Eva Zeisel

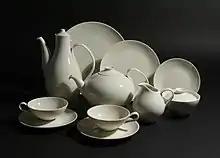
Zeisel's Castleton "Museum" dinnerware series commissioned by MoMA in 1942.

When Zeisel arrived in the US, she had to reestablish her reputation as a designer. Beginning in 1937, she taught at Pratt Institute in New York. She and her students created designs for the Bay Ridge Specialty Company including Stratoware (a rare, short-lived line made for Sears), designed by student Frances Blod, under Zeisel'ls supervision.